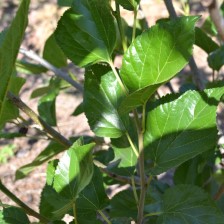
Variety: ChiangMaiBuriram60